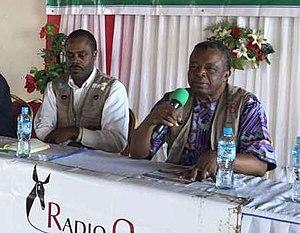
Beni, Nord-Kivu, RD Congo – Radio Okapi, la radio de la Mission de l’ONU en RDC (MONUSCO), a organisé jeudi 6 septembre 2018 une émission en direct à partir de Beni, où une épidémie de la maladie à virus Ebola sévit depuis plus d’un mois. C’était en présence du Ministre congolais de la Santé, Oly Ilunga, du Professeur Muyembe, épidémiologiste, et d’une foule d’invités venus participer à cette émission interactive. L’objectif étant de sensibiliser la population sur les pratiques à observer afin de freiner la propagation du virus dans ce Territoire. Photo MONUSCO/Aqueel Khan
Oly Ilunga Kalenga est un médecin et homme politique congolais né le 24 juin 1960 à Lubumbashi. Il fut ministre de la Santé de la République démocratique du Congo de 2016 à 2019.